William Lamport

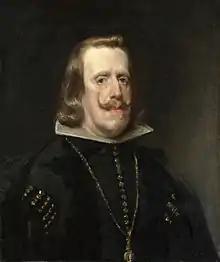
Lamport claimed to be half-brother of King Philip IV.

Don Guillén's monarchy would have entailed promises to the creole elites. He focused on their grievances about Spanish trade restrictions on Mexican merchants trading directly with the Far East and with Peru. He also envisioned Mexicans retaining the wealth of their silver mines, which did bring some local prosperity, but which also was the basis for the crown's wealth. By retaining its silver, Mexico would be in a position to fund an army, increase prosperity, and become a major player in the world both politically and economically. During the period Don Guillén was developing his ideas and plotting to achieve them, he began to spin a story that he was, in fact, the bastard half-brother of Spain's king, Philip IV of Spain. With this purported royal connection to the Spanish crown, the Hispanicized Irishman could turn himself into a viable candidate to be king of Mexico.